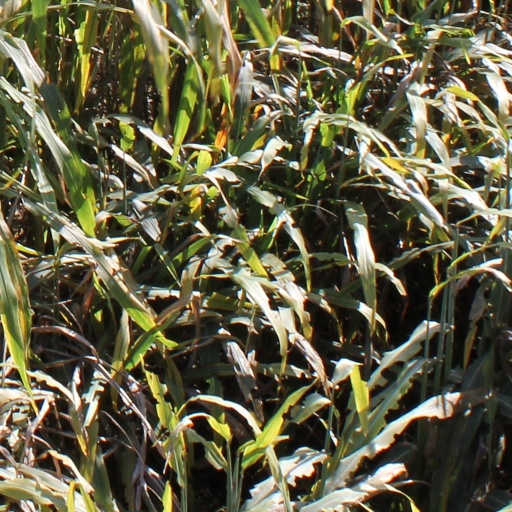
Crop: sorghum